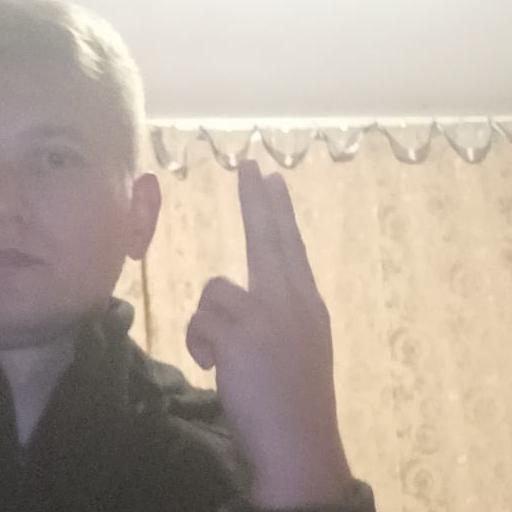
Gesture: two_up_inverted